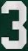
Number: 3